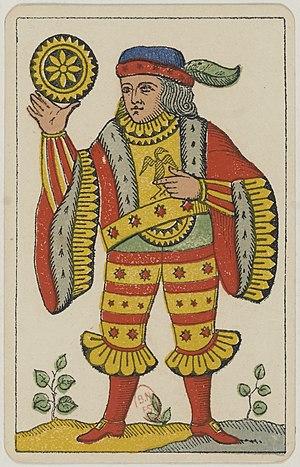
L’aluette, le jeu de la vache ou la vache est un jeu de cartes pratiqué dans l'ouest de la France.